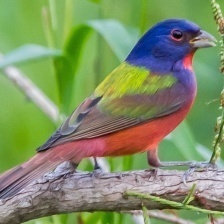
Species: PAINTED BUNTING
Scientific name: PASSERINA CIRIS
ImageNet parent category: indigo_bunting